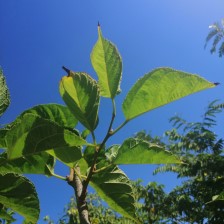
Variety: TaiwanStraberry